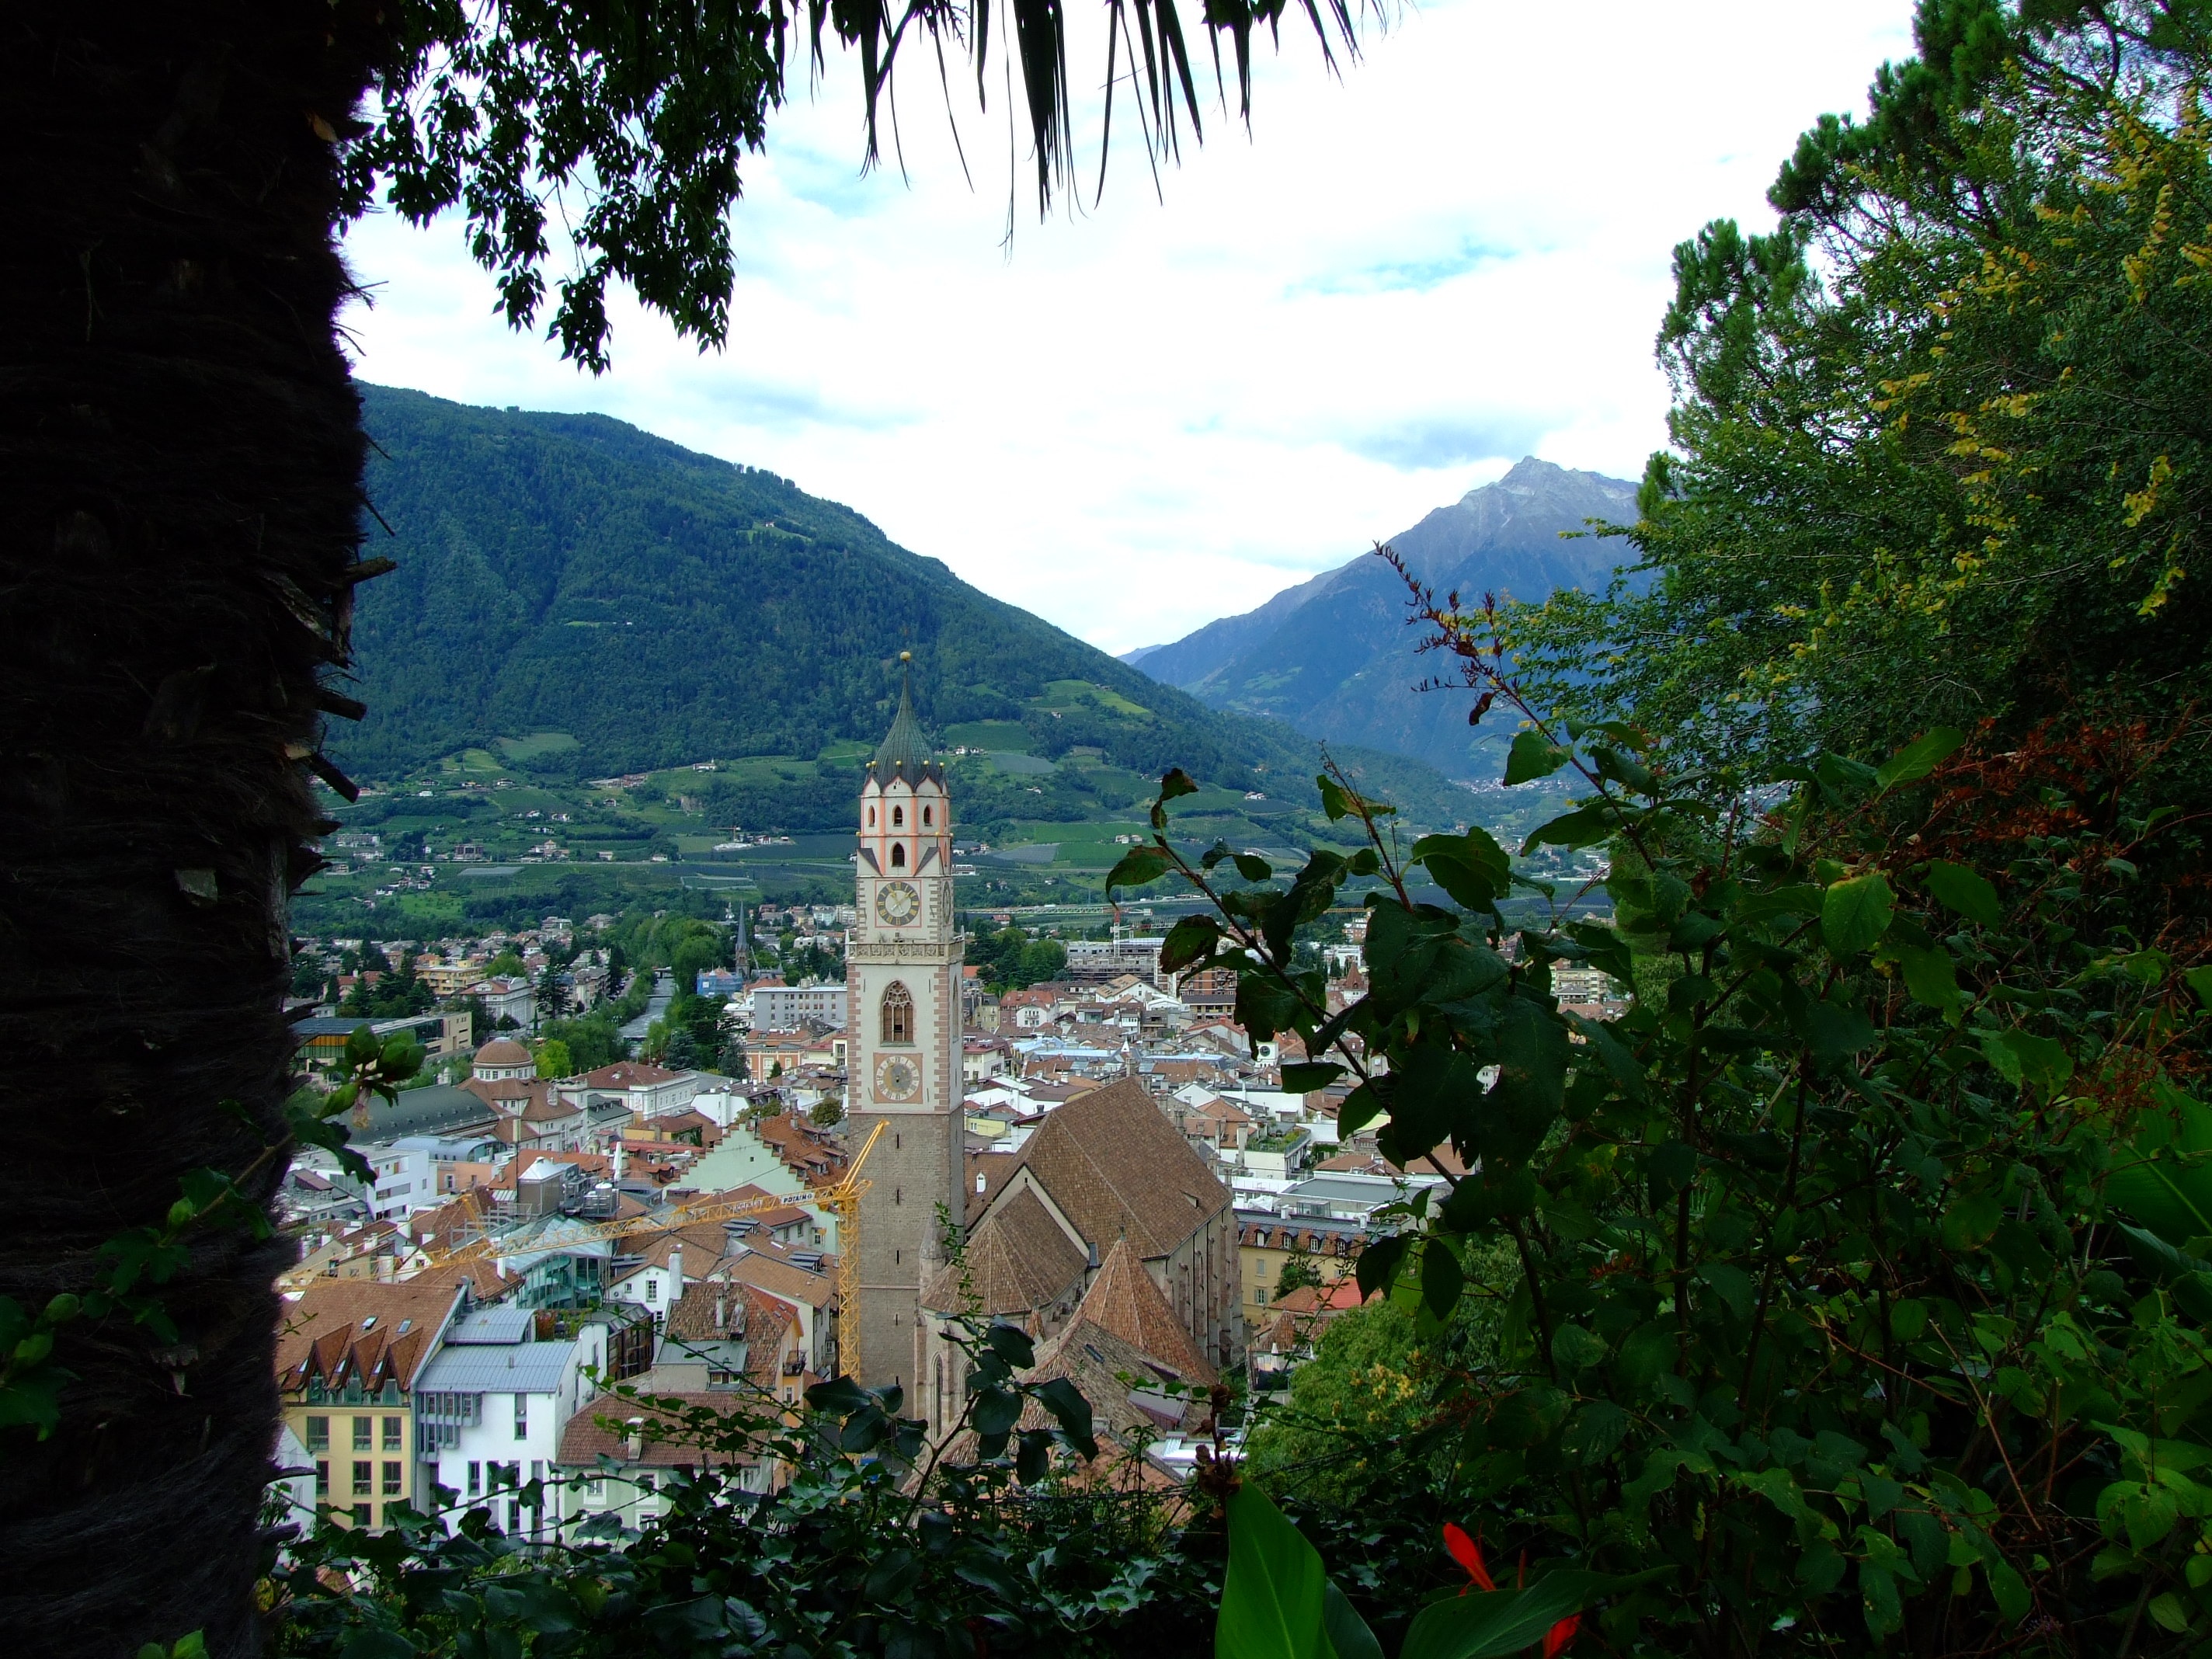
mountain, flower, mountain range, landmark, italy, church, tourism, from above, mountains, shrine, meran, south tyrol, mountainous landforms